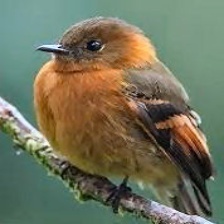
Species: CINNAMON FLYCATCHER
Scientific name: PYRRHOMYIAS CINNAMOMEUS